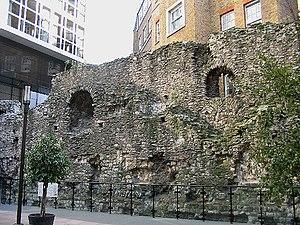
Londinium, à l'origine de la ville de Londres, capitale du Royaume-Uni, a été fondée par les Romains vers l’an 43. Elle devient rapidement la capitale de la Bretagne romaine et sert de grand centre impérial jusqu’à ce qu’elle soit finalement abandonnée au Vᵉ siècle.